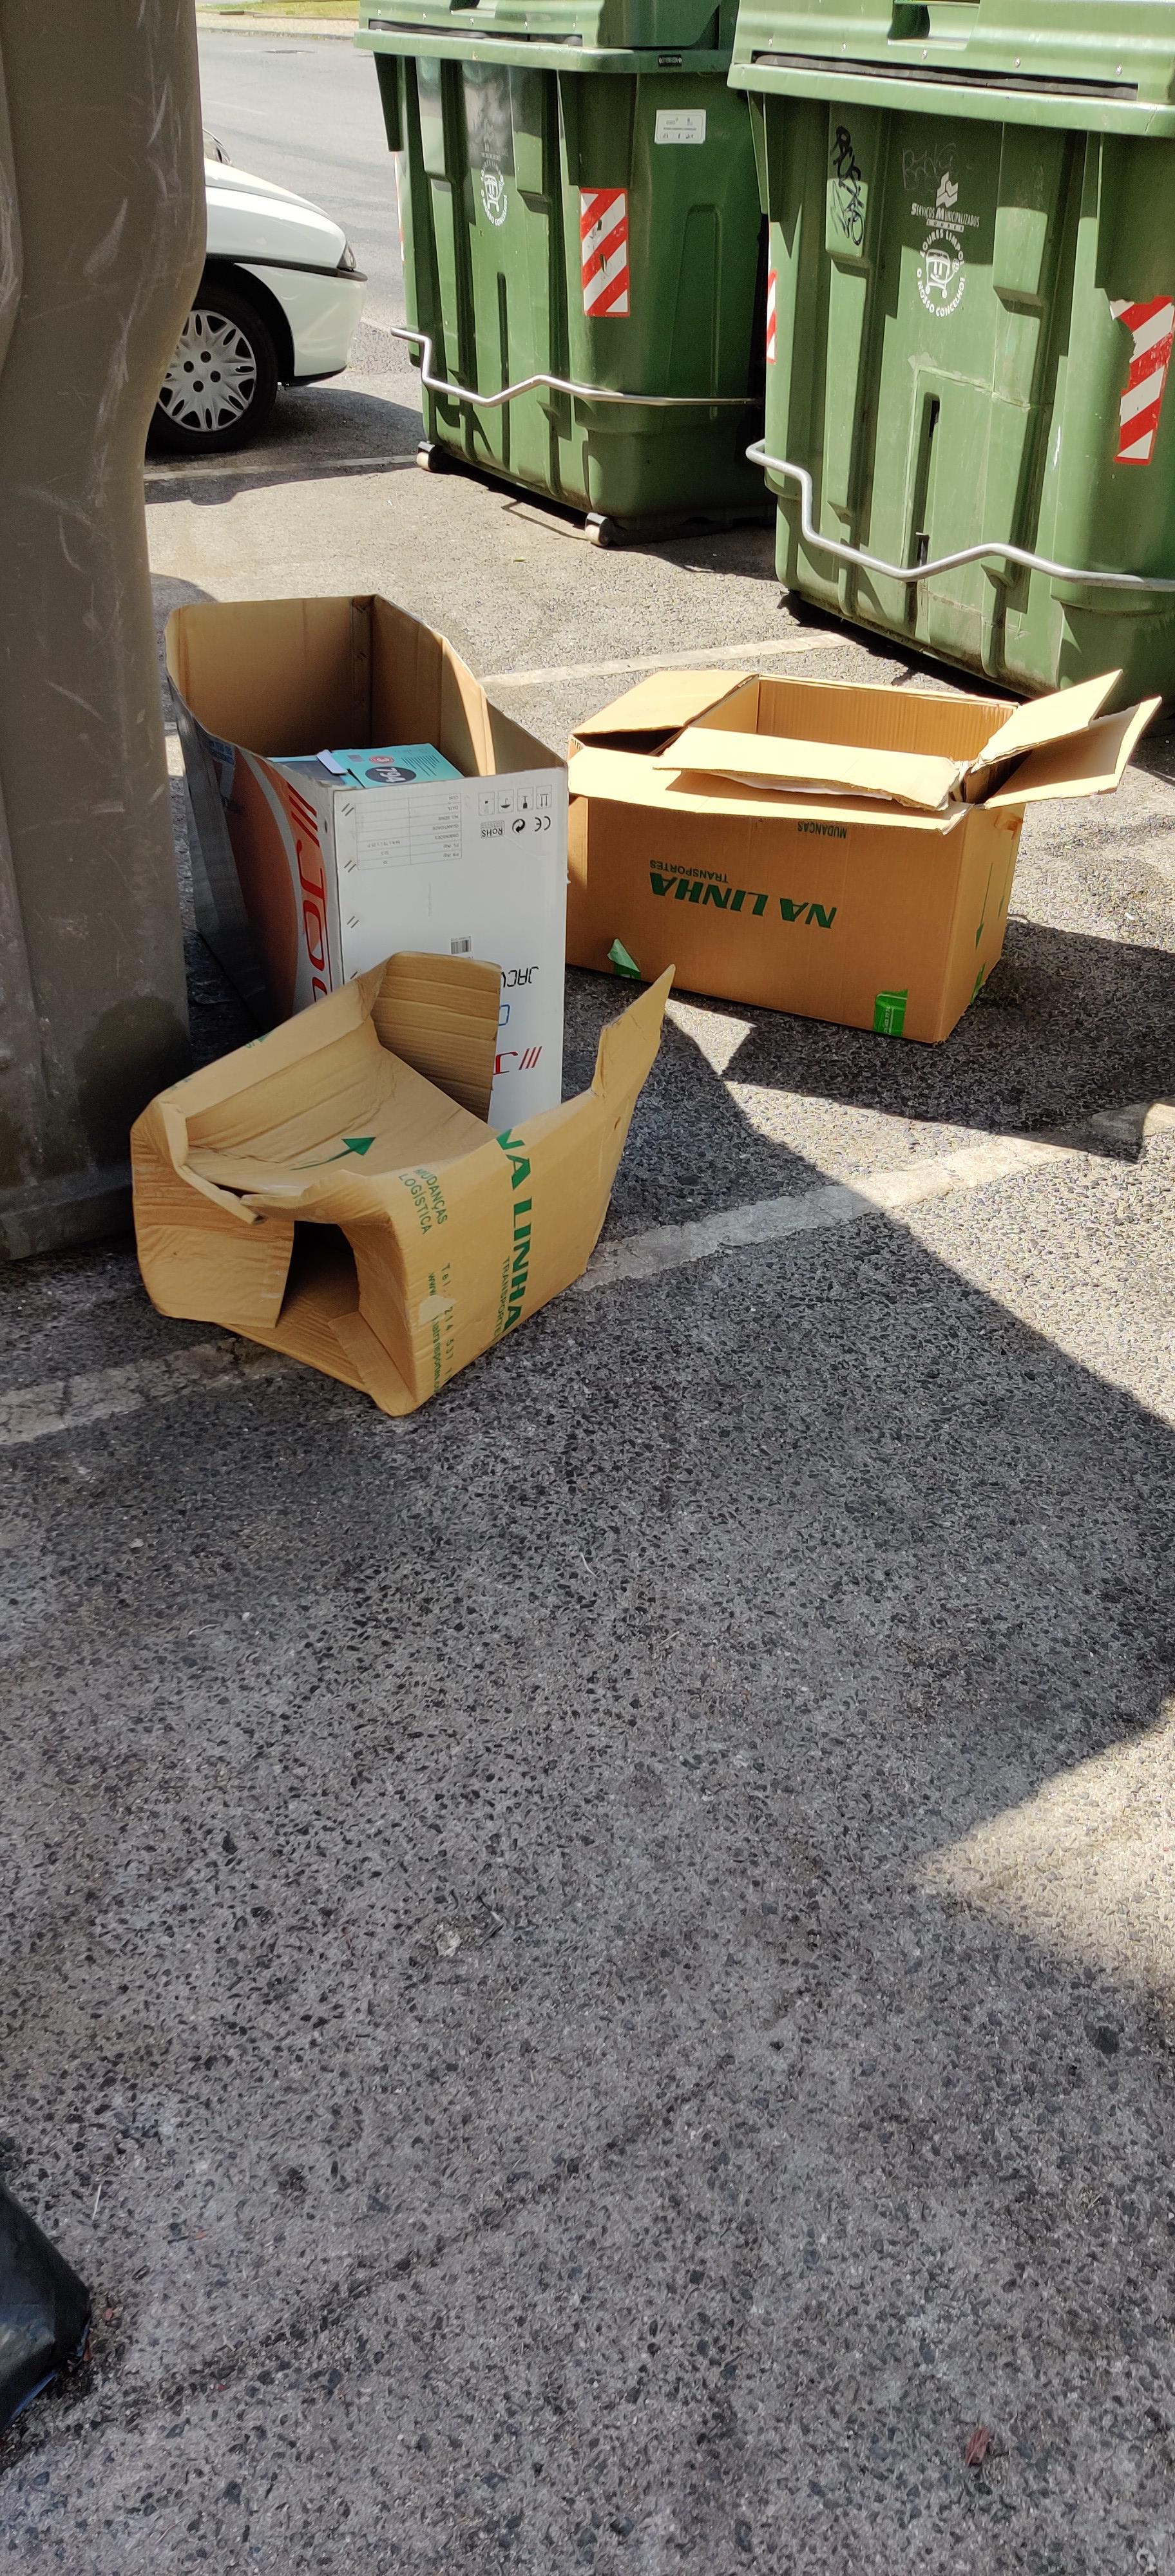
Object: Corrugated carton (Carton)

Object: Corrugated carton (Carton)

Object: Corrugated carton (Carton)

Object: Corrugated carton (Carton)

Object: Corrugated carton (Carton)